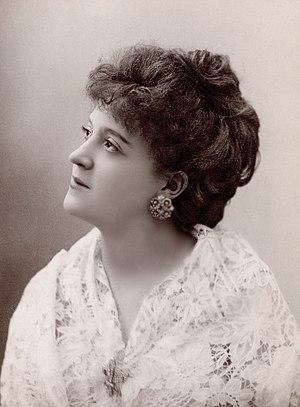
Ellen Andrée (1856 - 1933), actrice française de théâtre.
Hélène Marie André dite Ellen Andrée, née le 7 mars 1856 à Paris 3ᵉ et morte le 9 décembre 1933 à Paris 9ᵉ, est une comédienne qui a servi de modèle à de nombreux peintres, en particulier des impressionnistes.